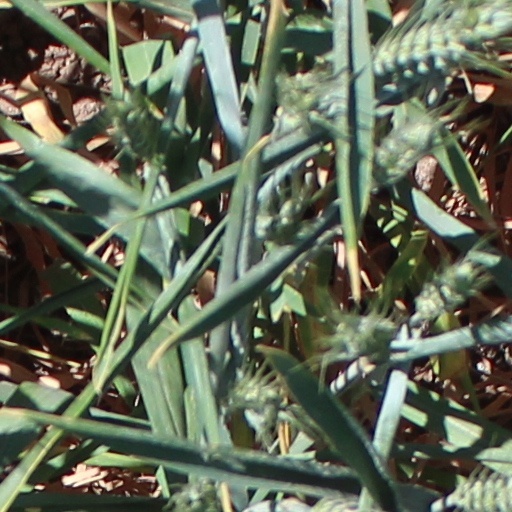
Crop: wheat